Robert Stephenson and Company

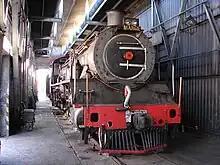
A South African Class 19D 4-8-2 built by the company, photographed in 2009

Over the remainder of the century, the company prospered in the face of increasing competition, supplying railways at home and abroad. By 1899, around 3,000 locomotives had been built and a new limited liability company was formed, Robert Stephenson and Company Limited and the works was moved to Darlington, the first locomotive leaving the shop in 1902.